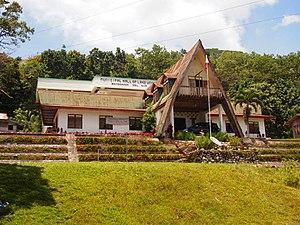
Lakewood est une localité de la province du Zamboanga du Sud, aux Philippines. En 2015, elle compte 20 374 habitants.